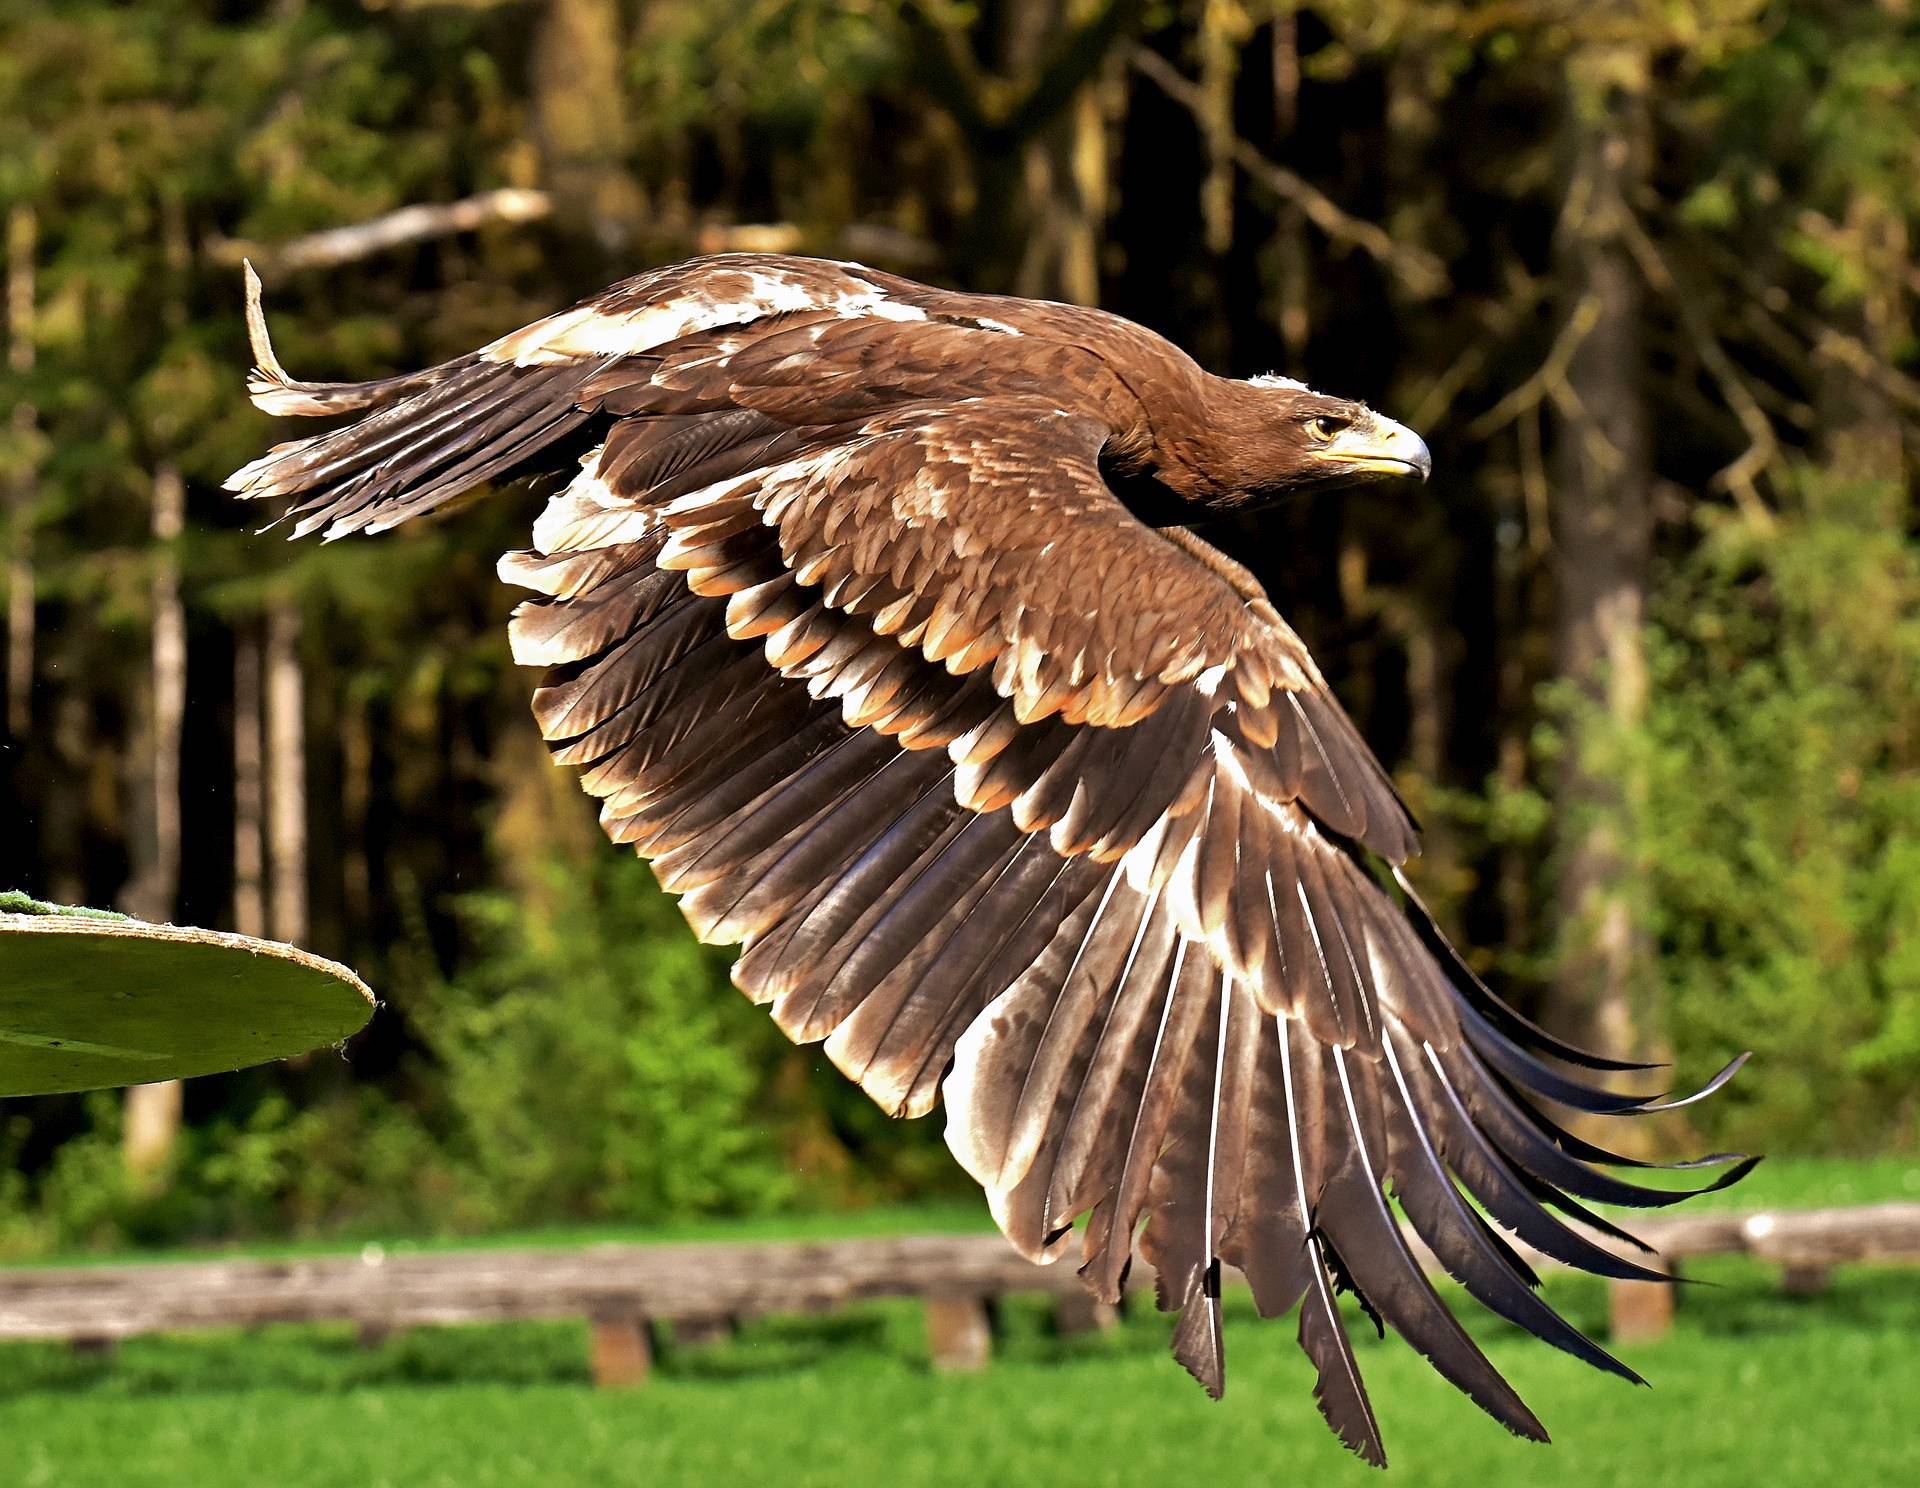
animals, bird, vertebrate, bird of prey, golden eagle, beak, eagle, accipitriformes, accipitridae, kite, buzzard, hawk, falcon, wildlife, vulture, wing, falconiformes, bald eagle, sea eagle, northern harrier, tail, feather, claw